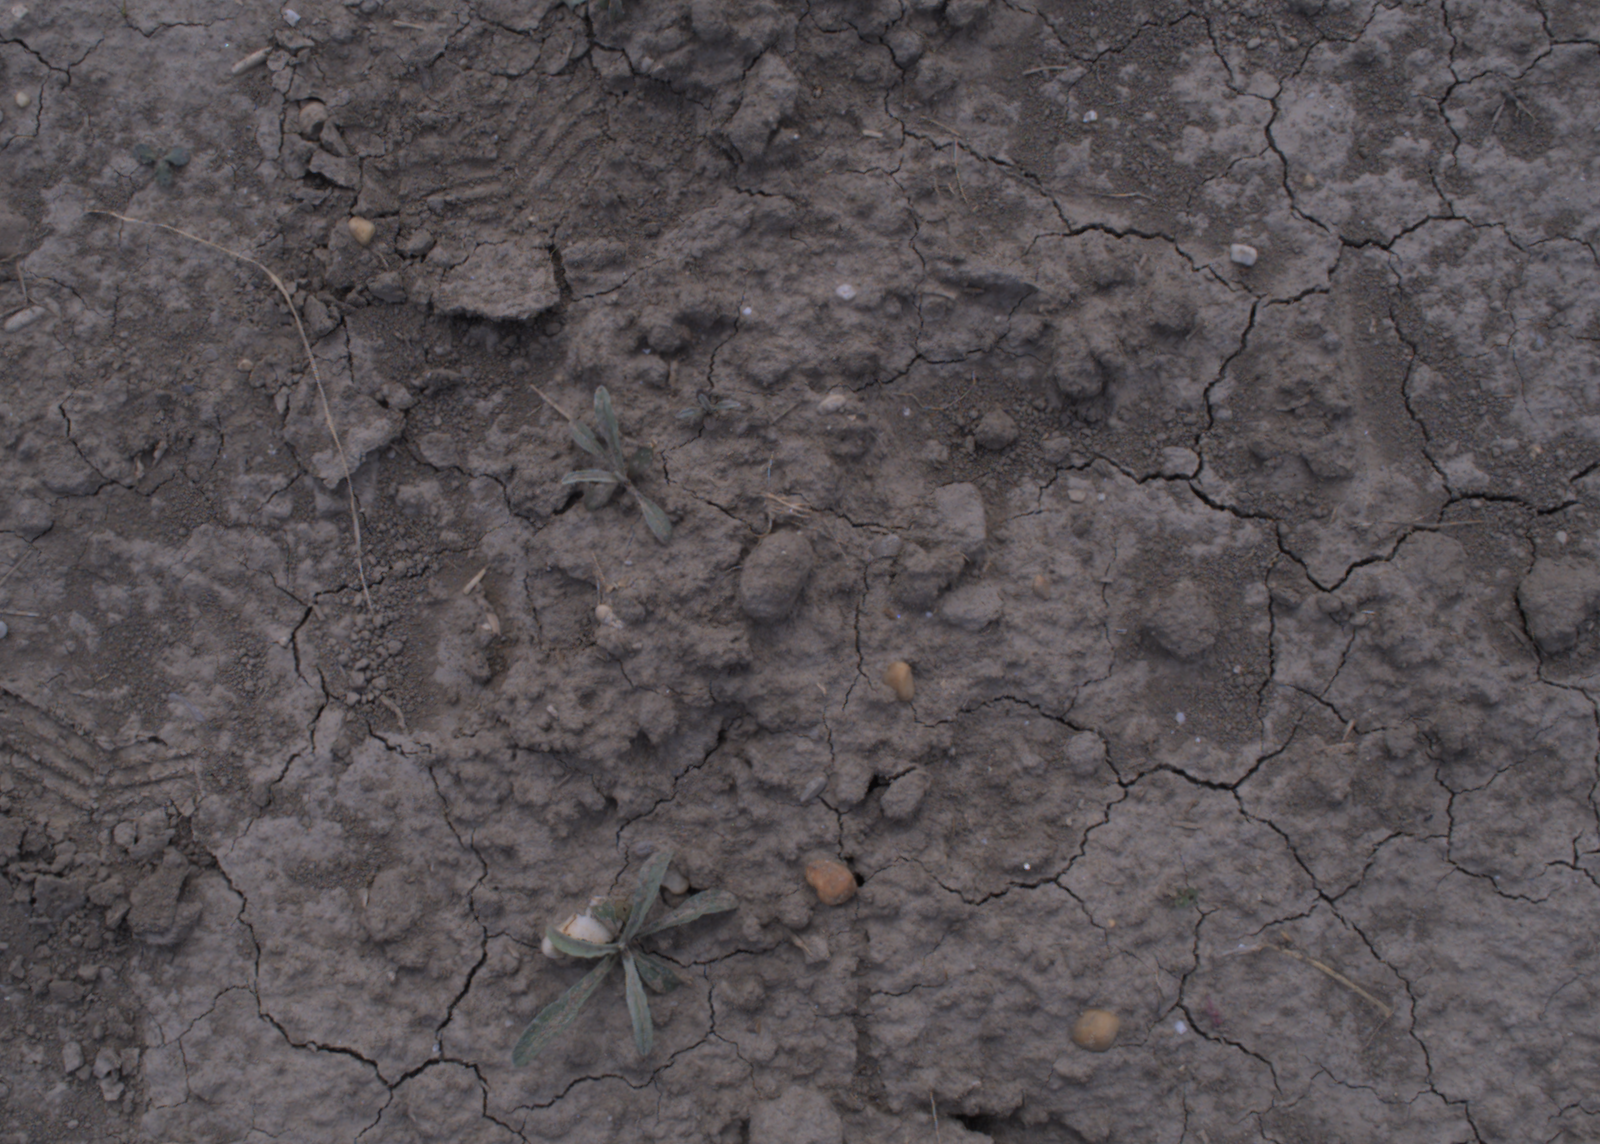
Capture date: 24.08.2020 13:49:02
Weather: mixed
Wind: medium
Seeding date: 21.07.2020
Plant canopy height (mm): 910